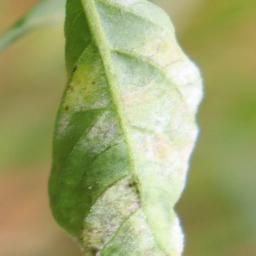
Label: powdery mildew